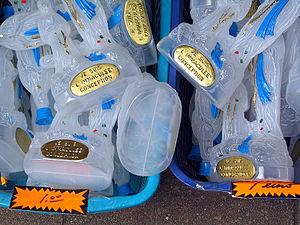
L'eau de Lourdes provient d'une source dégagée par Bernadette Soubirous dans la grotte de Massabielle, dans le cadre des apparitions de Lourdes. Bernadette Soubirous a déclaré que la Dame qu'elle voyait lui a dit : « Venez boire à la fontaine et vous y laver ». Depuis, les pèlerins boivent cette eau ou s'y baignent aux piscines.
Le sanctuaire de Lourdes constitue le plus grand centre de pèlerinage catholique français depuis que Bernadette Soubirous, a vu une Dame déclarant être l'Immaculée Conception, quatre ans après la proclamation du dogme de l’Immaculée Conception par le pape Pie IX, il s'agit de Notre-Dame de Lourdes.